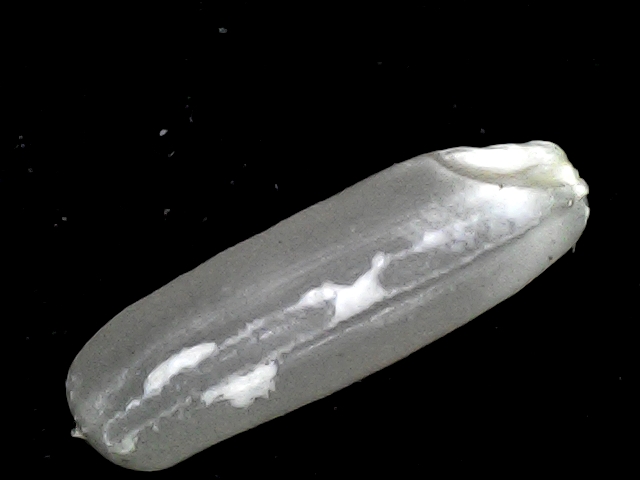
Rice variety: BD87